Romeo Romanutti

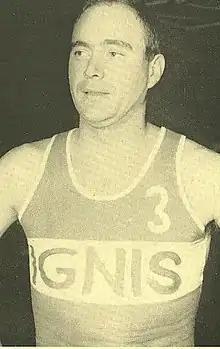
Romeo Romanutti

Romeo Romanutti (6 August 1926 – 31 December 2007) was a Dalmatian Italian basketball player. He competed in the men's tournament at the 1948 Summer Olympics.